Deshea Townsend

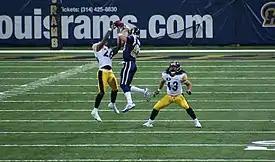
Townsend (left) with the Pittsburgh Steelers in 2007

Trevor Deshea Townsend (born September 8, 1975) is an American professional football coach and former cornerback who currently is the defensive backs coach and defensive pass game coordinator for the Detroit Lions of the National Football League (NFL). He previously worked as an assistant coach for the Jacksonville Jaguars, Chicago Bears, New York Giants, Tennessee Titans, and Arizona Cardinals.